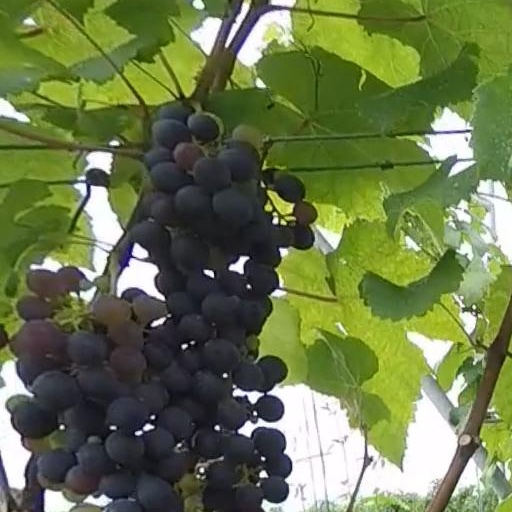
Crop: grape